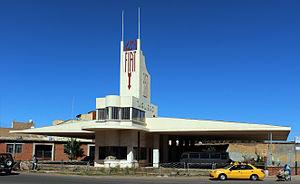
Cet article recense les sites inscrits au patrimoine mondial en Érythrée.
La culture de l'Érythrée, pays de la Corne de l'Afrique, désigne d'abord les pratiques culturelles observables de ses 6 500 000 d'habitants.